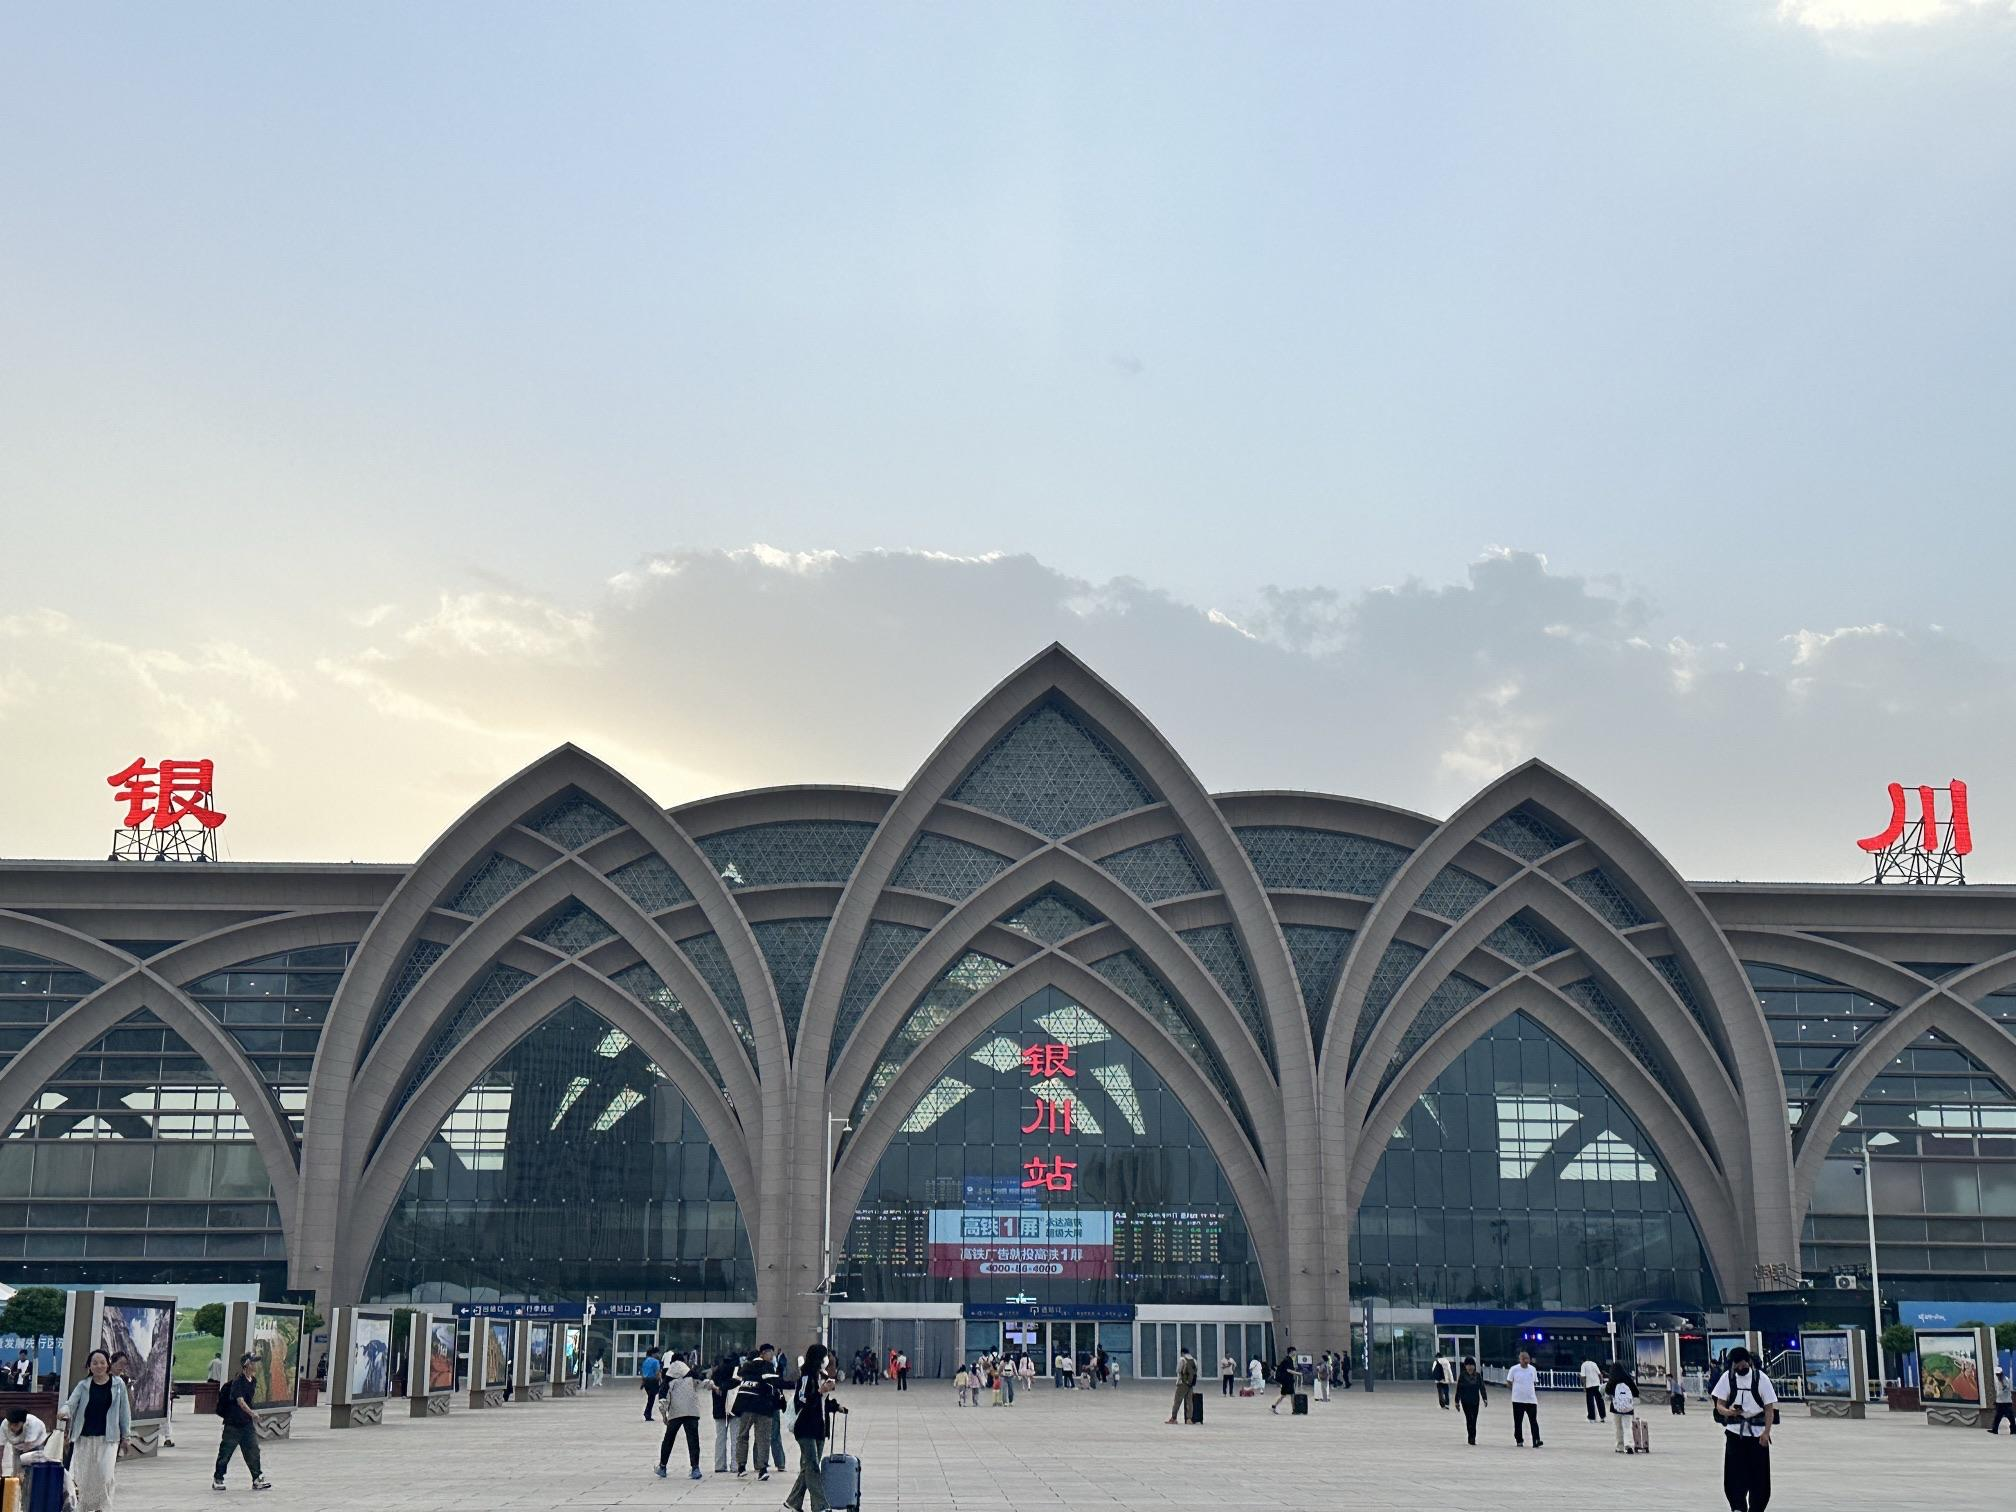
地标名称：银川站
所在城市：银川市·金凤区